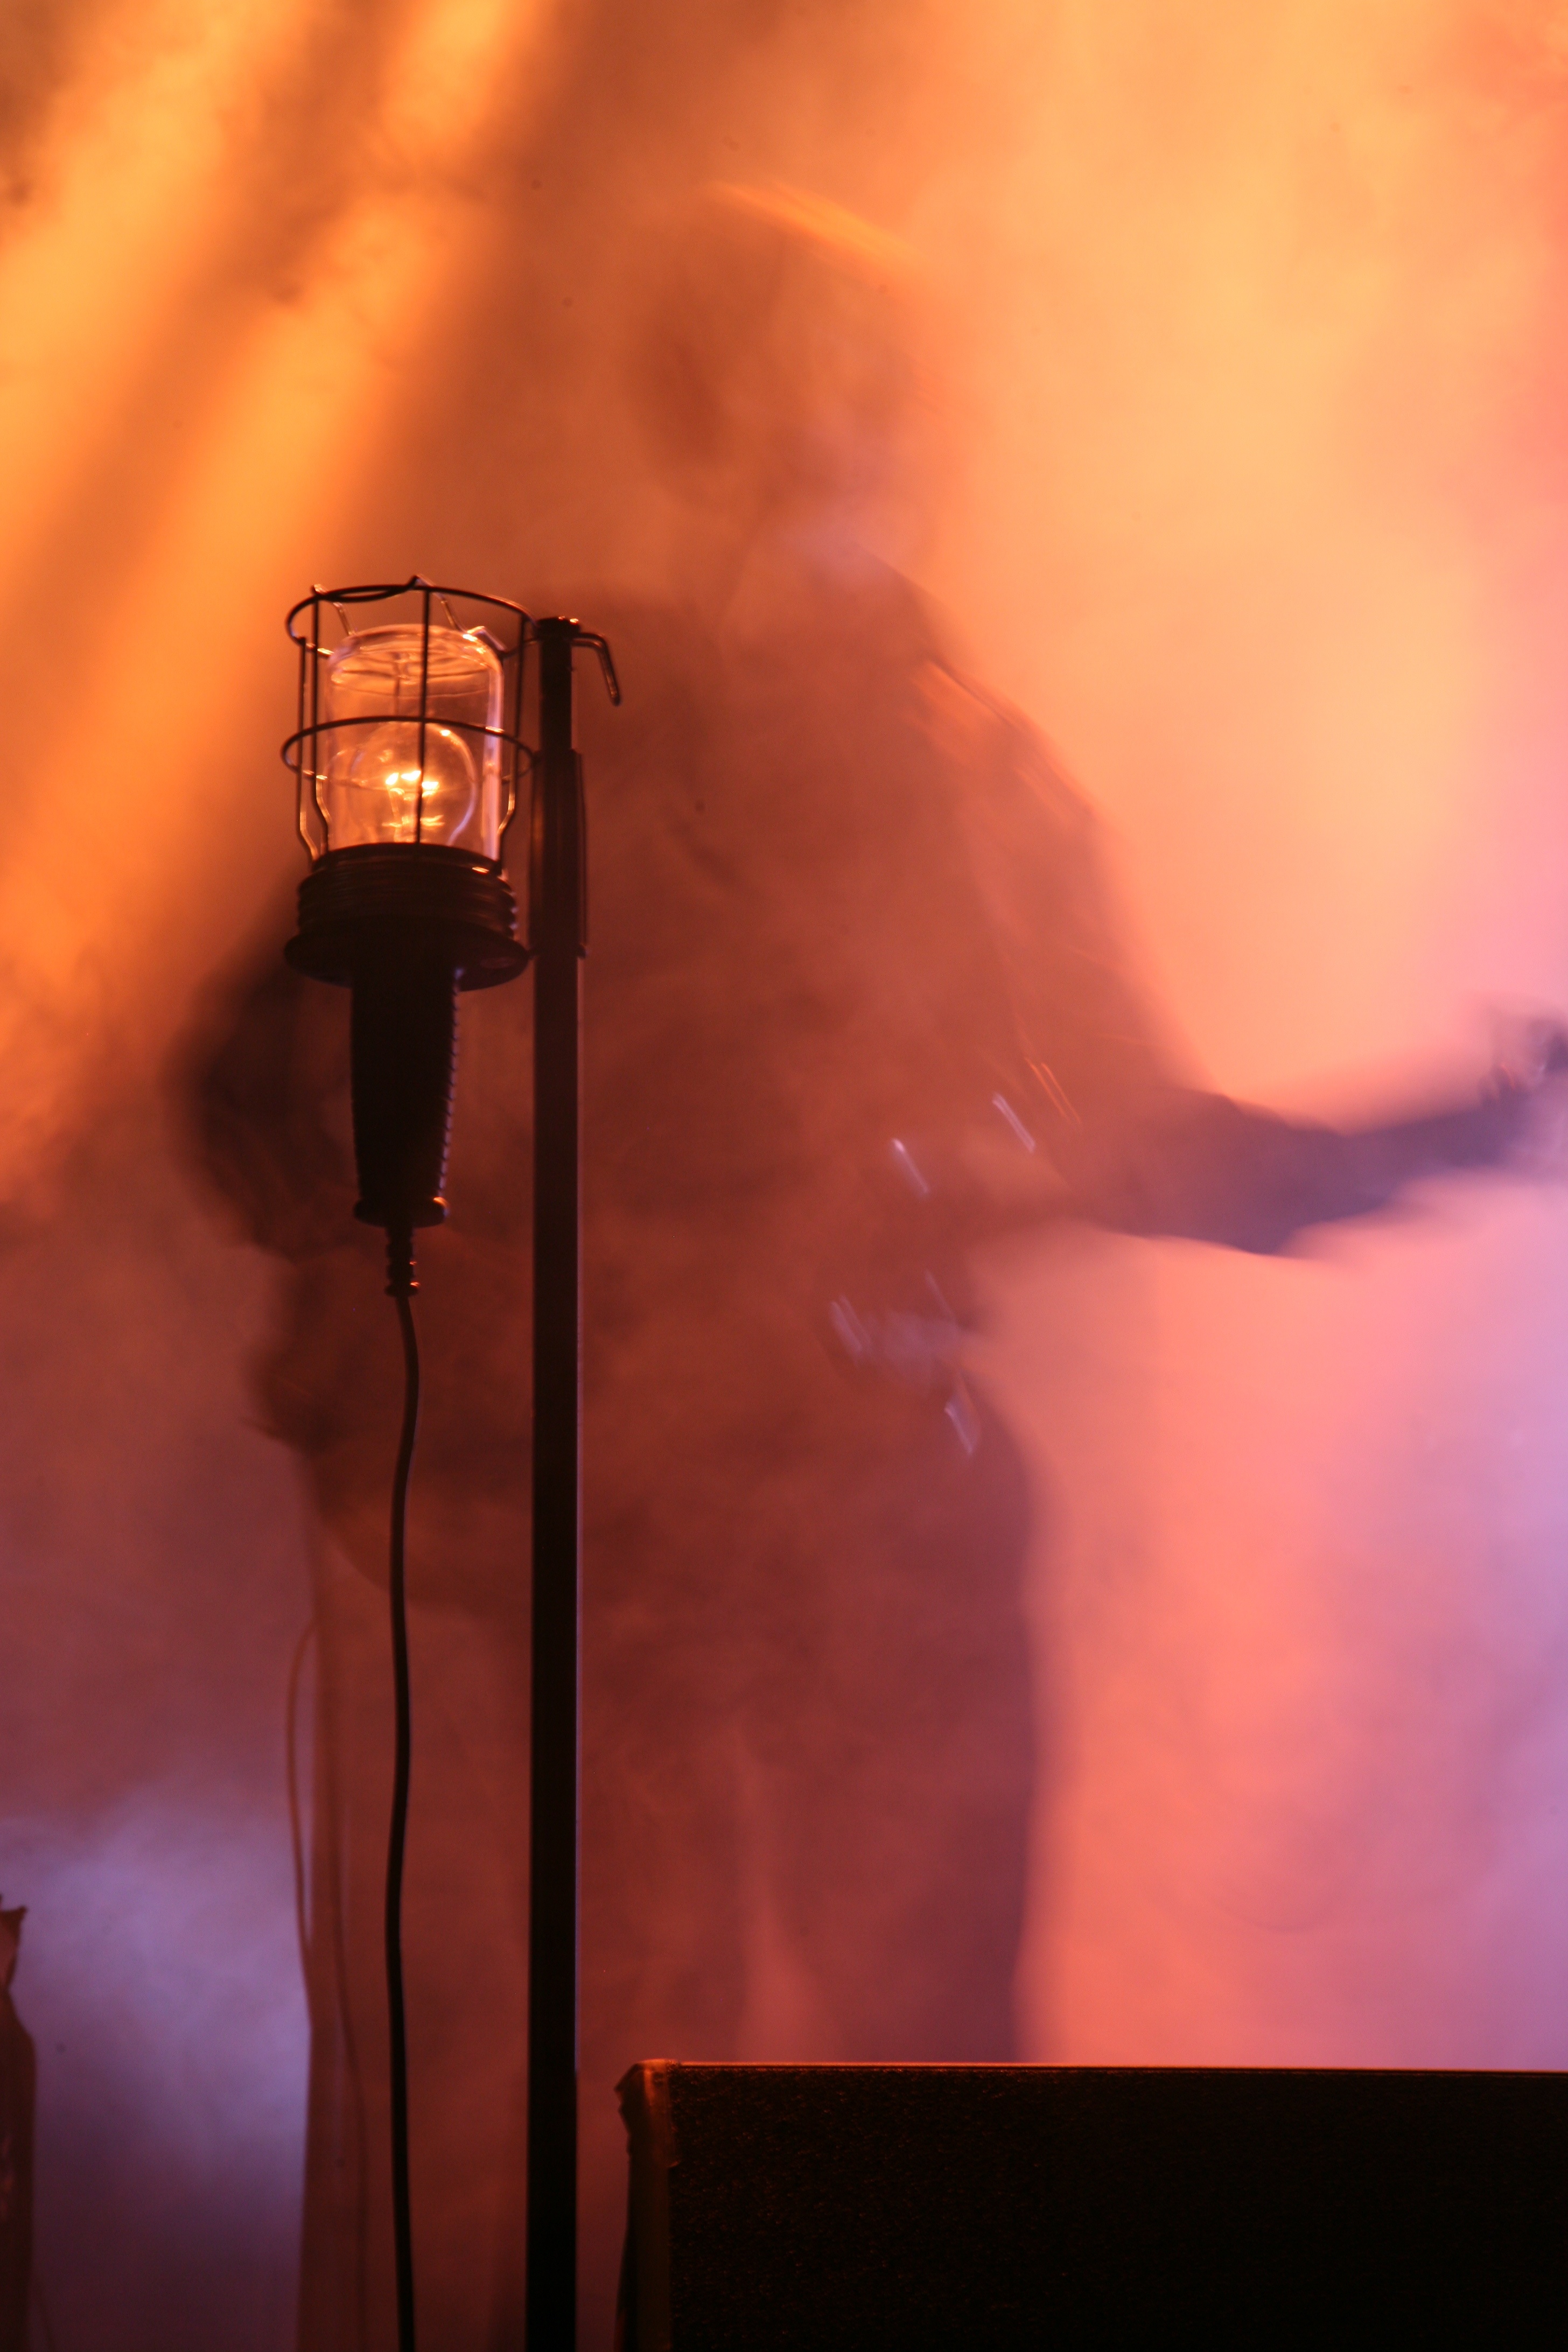
light, sunset, sunlight, atmosphere, smoke, concert, evening, reflection, red, flame, fire, darkness, street light, lighting, murat, jeanlouismurat, villierssurmarne, festivaldemarne, fredjimenez, stephanereynaud, brunoclavaizolle